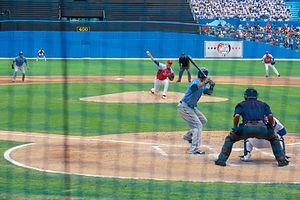
La saison 2016 de la Ligue majeure de baseball est la 116ᵉ saison depuis le rapprochement entre la Ligue américaine et la Ligue nationale et la 141ᵉ saison de Ligue majeure.